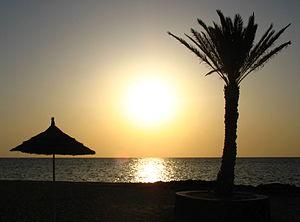
Djerba (Tunisie).